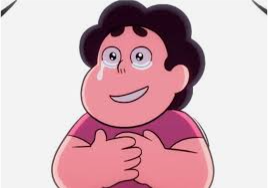
Portrait style: Cartoon Portrait